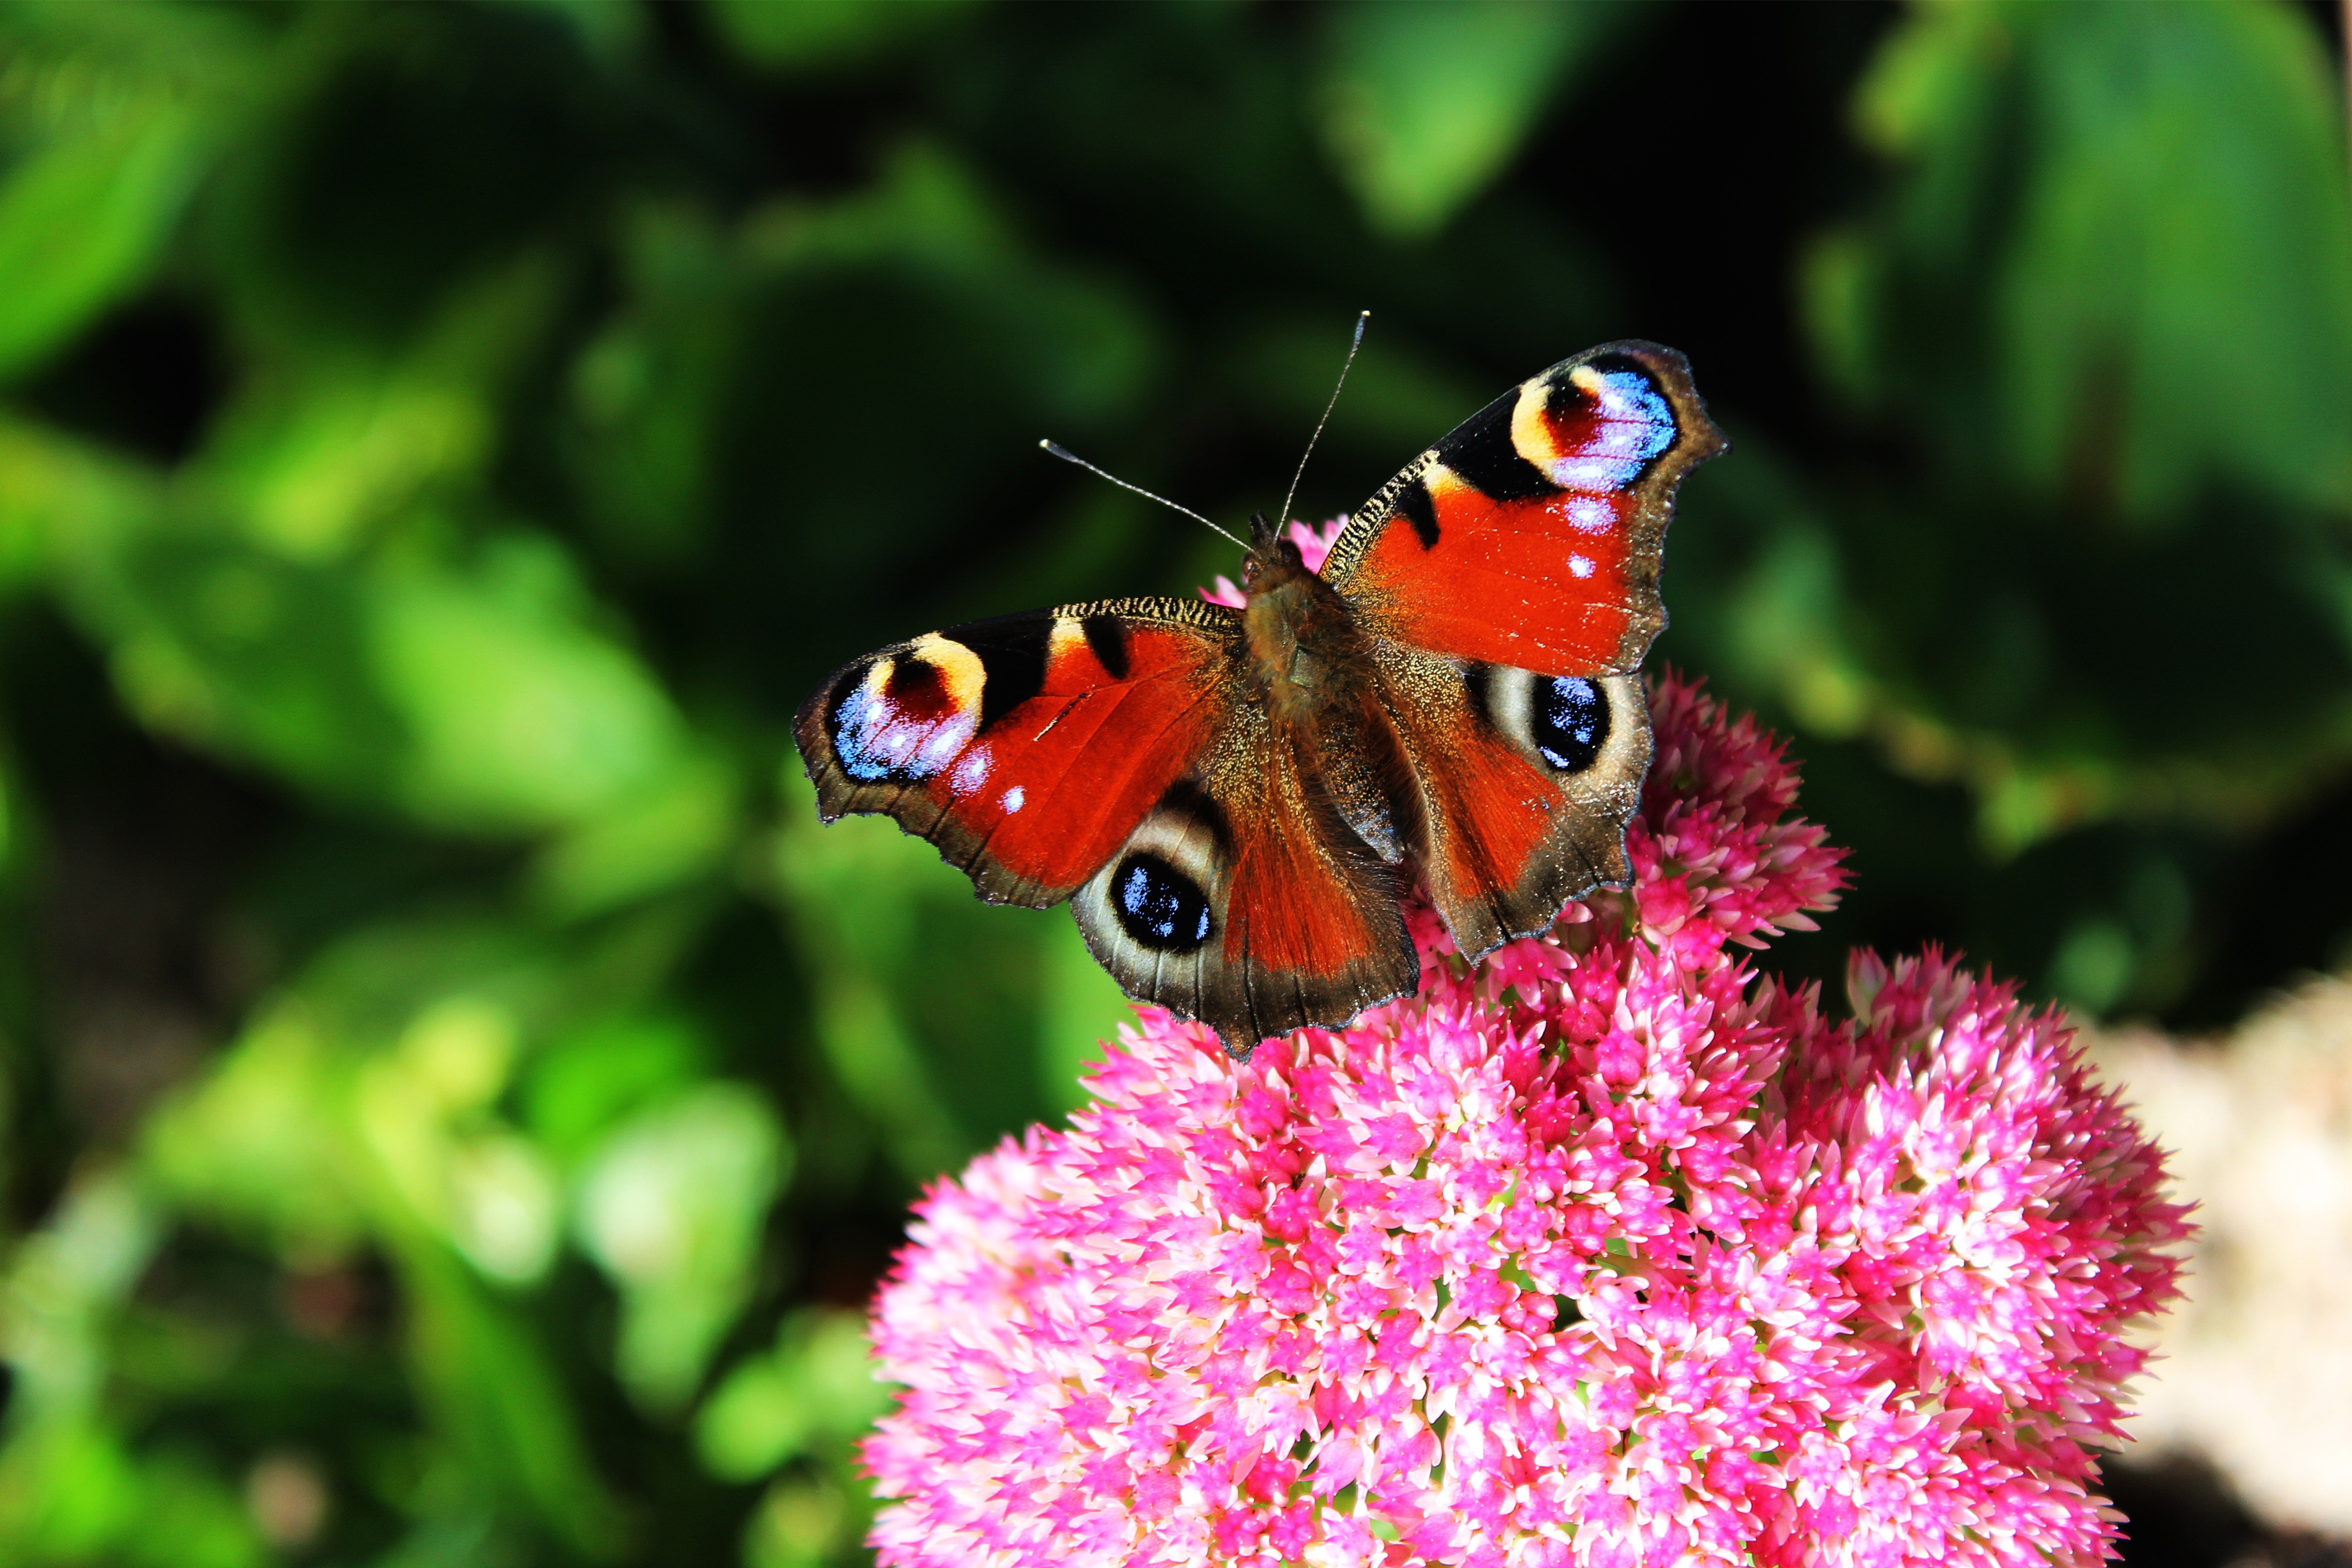
nature, photography, flower, insect, butterfly, colorful, close, flora, fauna, invertebrate, peacock, close up, butterflies, macro photography, arthropod, peacock butterfly, edelfalter, moths and butterflies